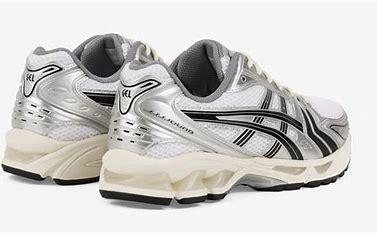
Brand: Asics
Model: Gel Kayano 14